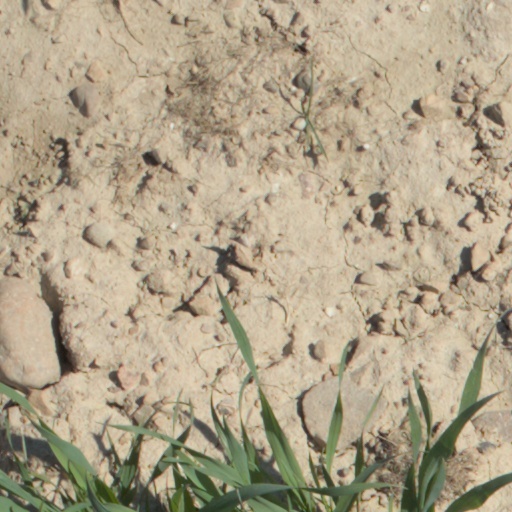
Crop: wheat